Gewürztraminer

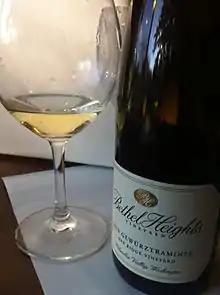
A Gewürztraminer made in Oregon from grapes grown in Washington State

The Germans have tried hard to breed the flavours of Gewürztraminer into vines that are easier to grow. In 1932, Georg Scheu crossed Gewürztraminer with Müller-Thurgau to produce Würzer, a little of which is grown in Rheinhessen and in England. Similar crosses at Alzey and Würzburg respectively have produced Septimer and the reasonably successful Perle. The early-ripening Siegerrebe is the result of a cross with Madeleine Angevine at Alzey and is notable for producing the highest ever must weight recorded in Germany, 326 °Oechsle. A cross between Müller-Thurgau and Siegerrebe produced Ortega.